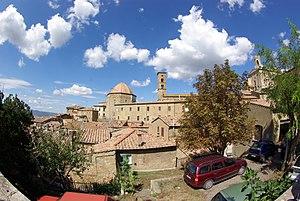
Fullmetal Alchemist est un film de fantasy japonais coécrit et réalisé par Fumihiko Sori, sorti en 2017. Il s’agit de l’adaptation du manga éponyme de Hiromu Arakawa.